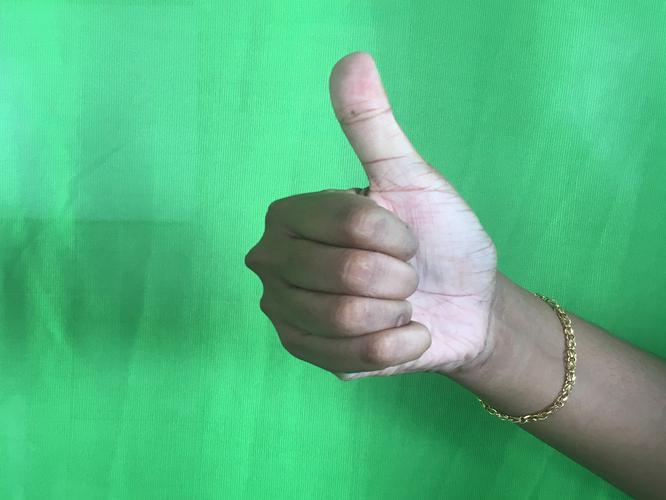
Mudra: Sikharam
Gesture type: single_hand